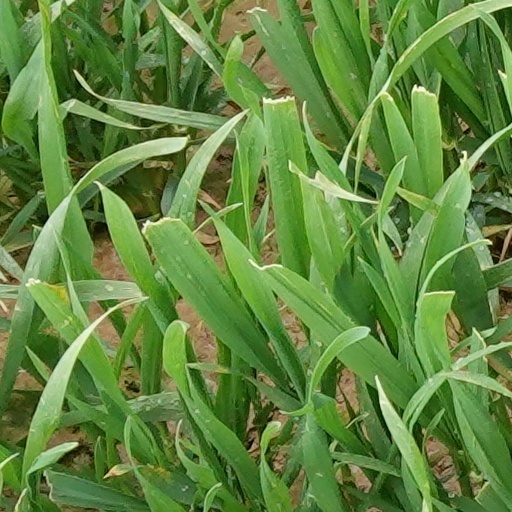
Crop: wheat